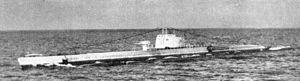
Le ORP Wilk est un sous-marin mouilleur de mines polonais qui participe à la Seconde Guerre mondiale.
Bogusław Krawczyk est un sous-marinier polonais lors de la Seconde Guerre mondiale.